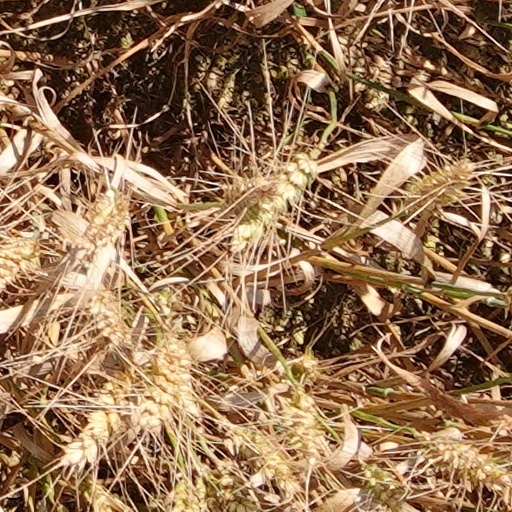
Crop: wheat